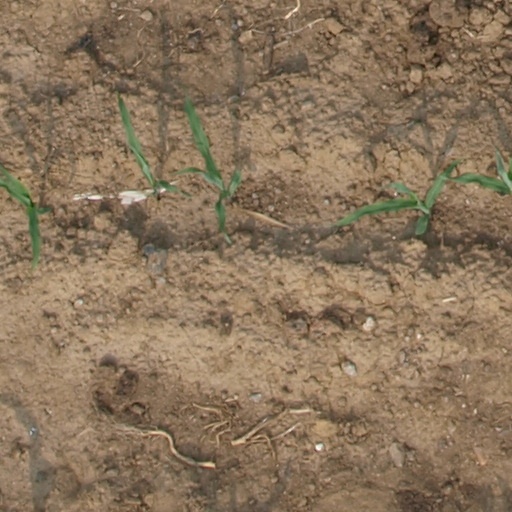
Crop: maize; corn